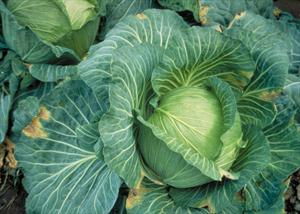
Plant: Cabbage
Disease: cabbage black rot